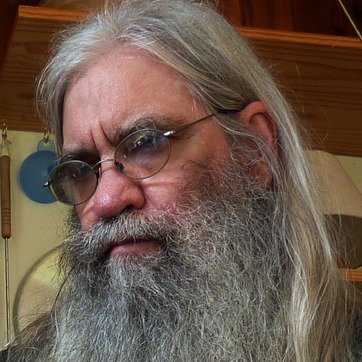
Material: skin